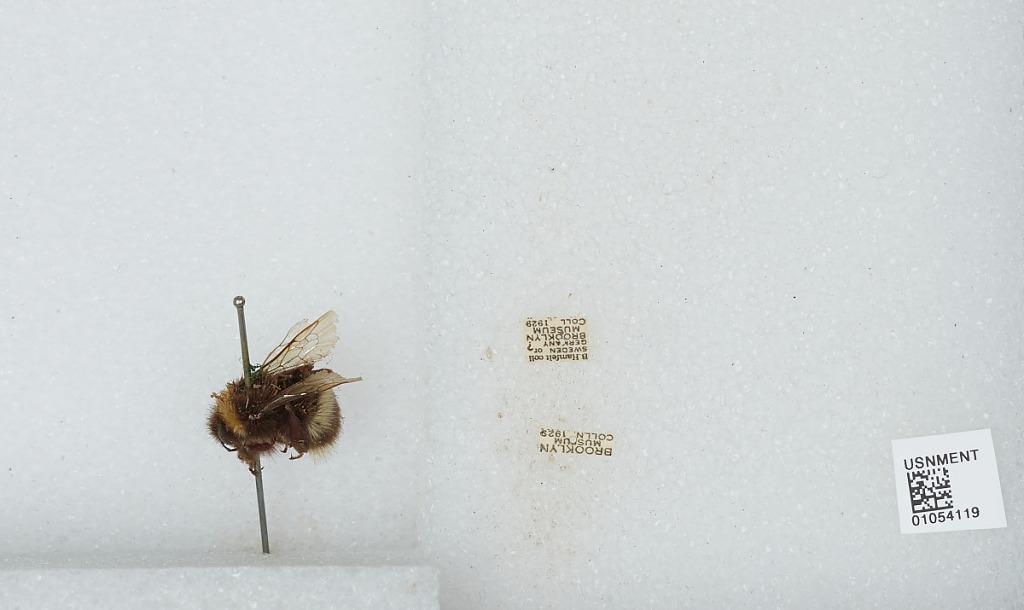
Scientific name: Bombus sp.
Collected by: B. Hamfelt
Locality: Sweden or Germany